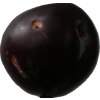
Label: plum